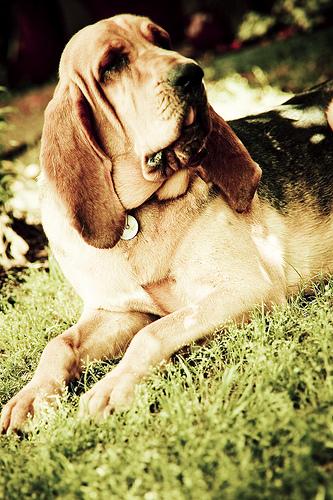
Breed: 207-n000044-bloodhound